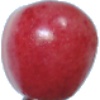
Label: cherry_rainier